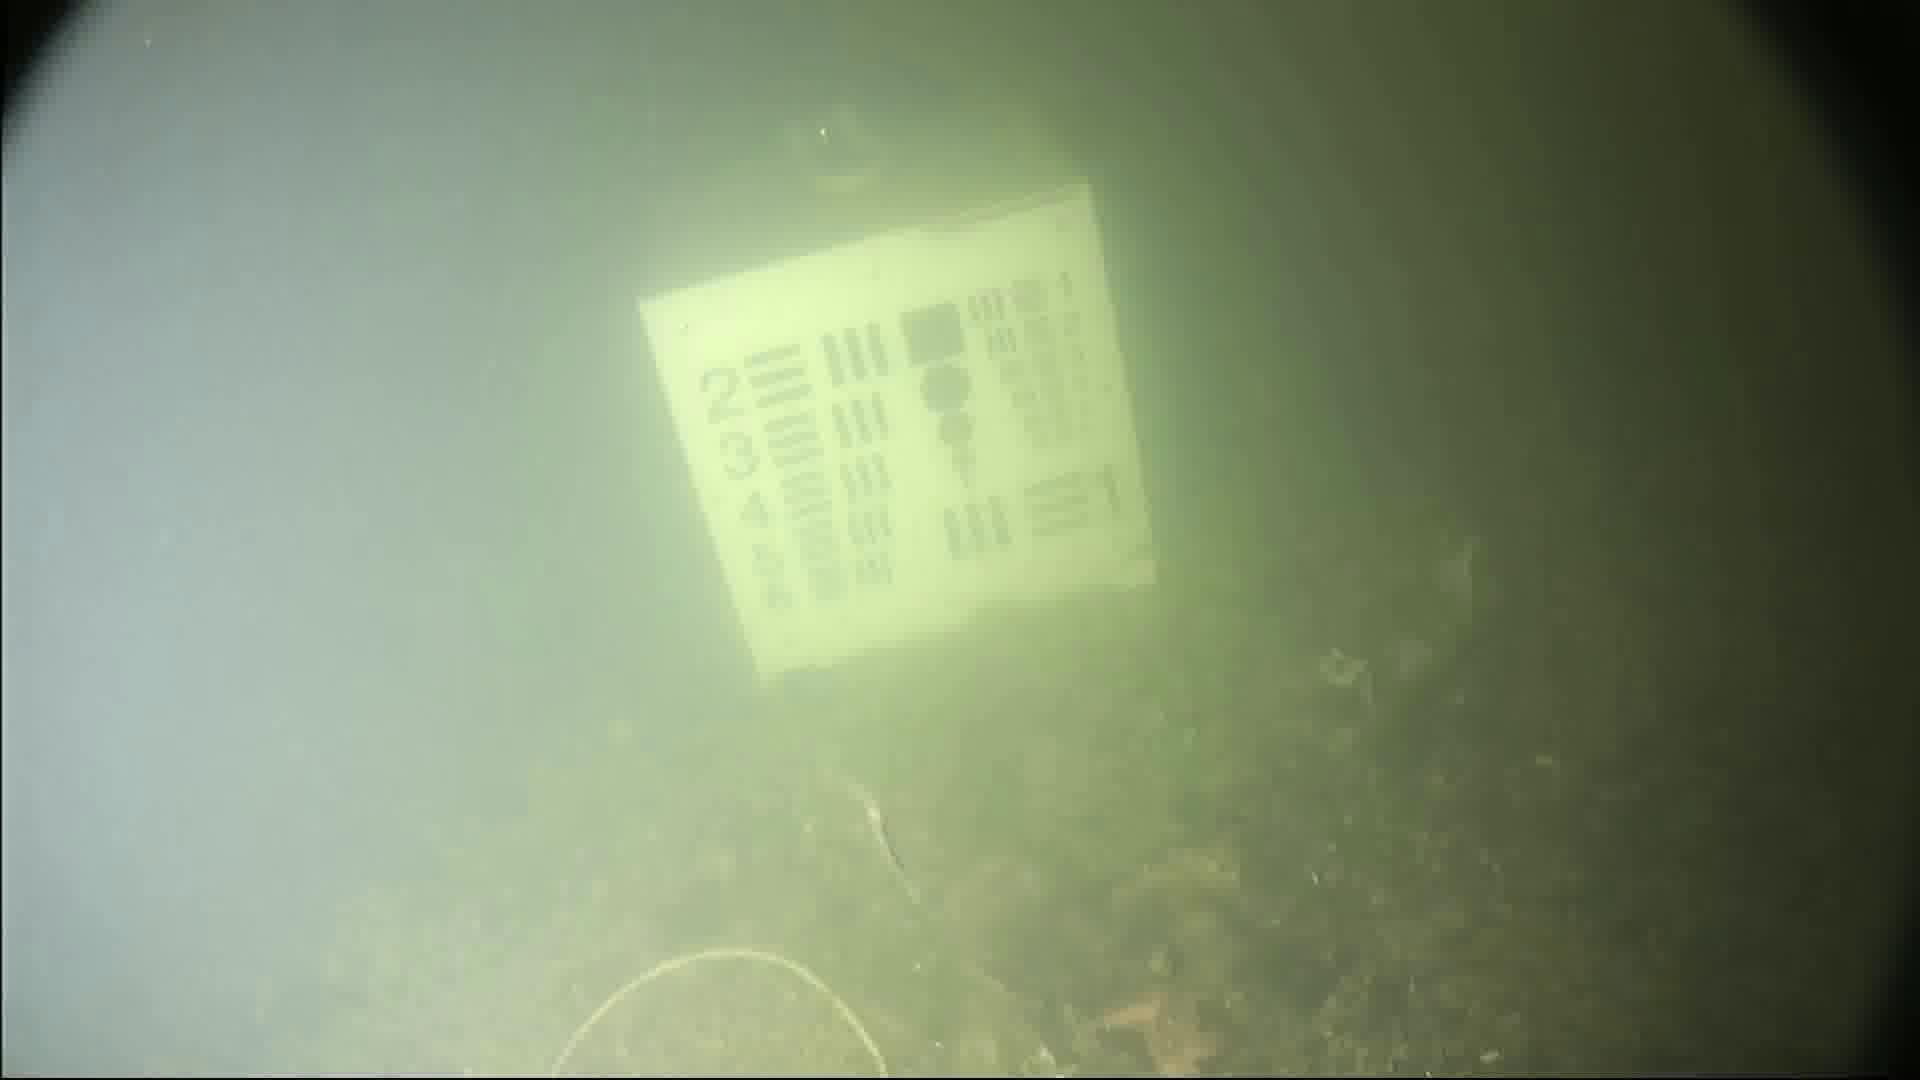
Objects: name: small_fish
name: starfish